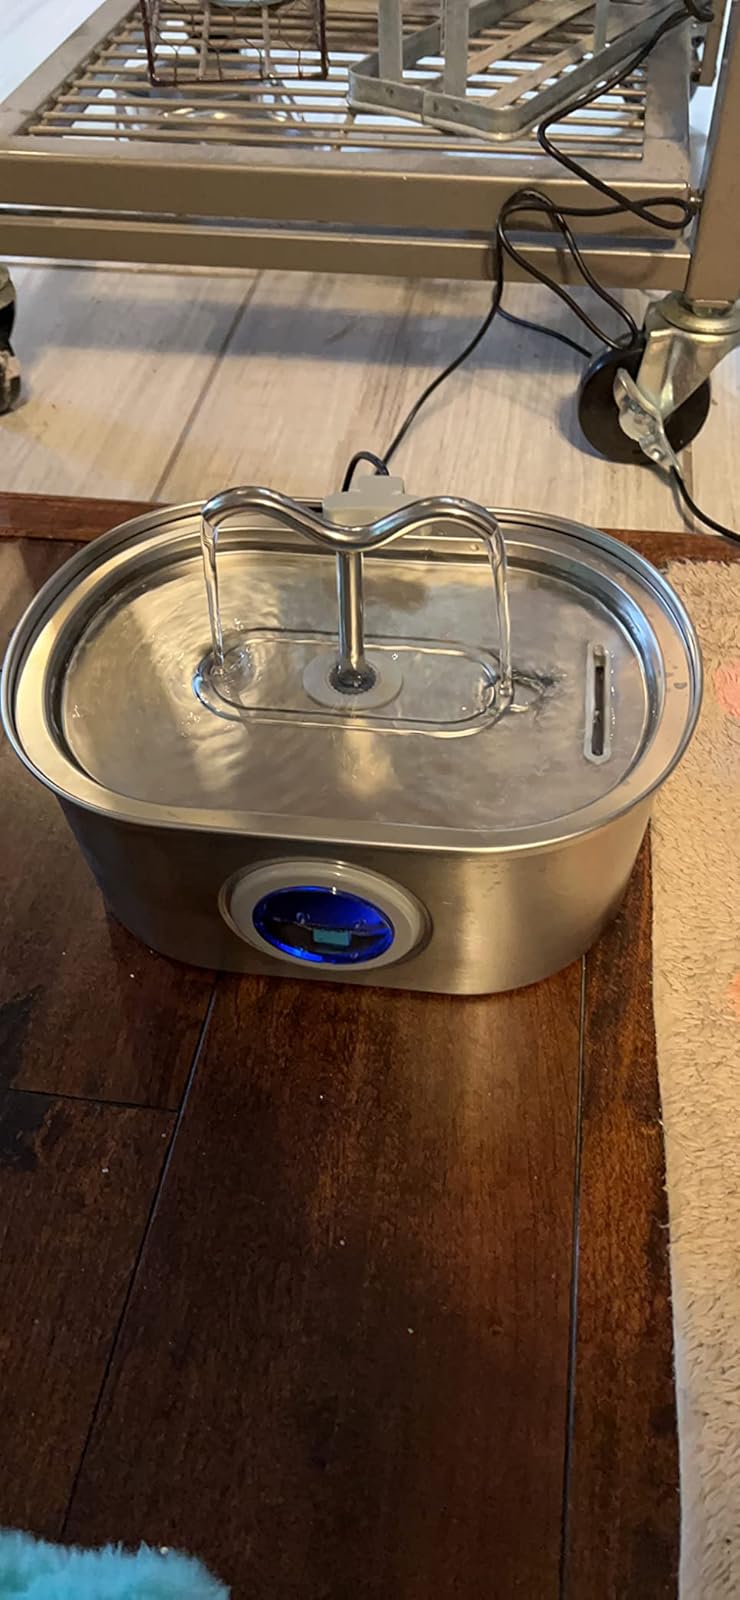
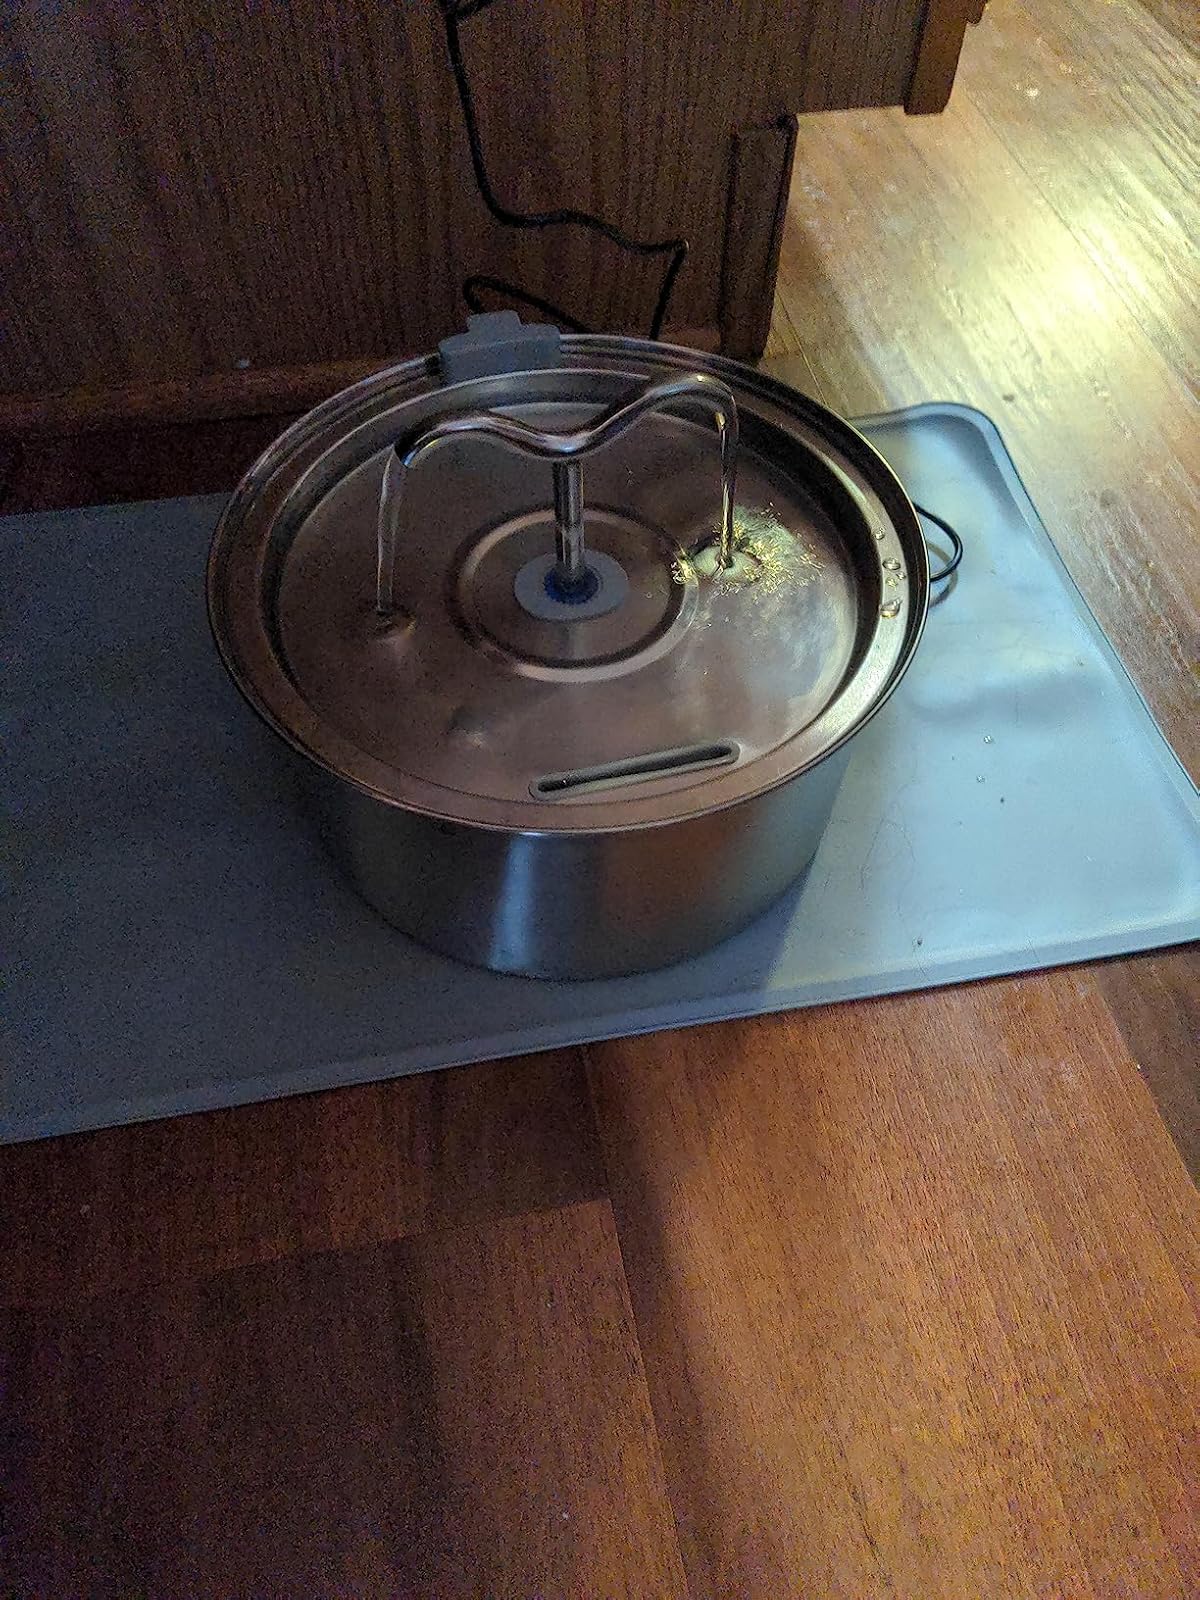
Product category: items_bowl
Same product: no